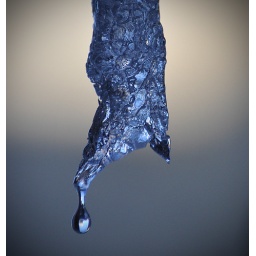
blue ice melting away check out the reflection in the drop of the building behind